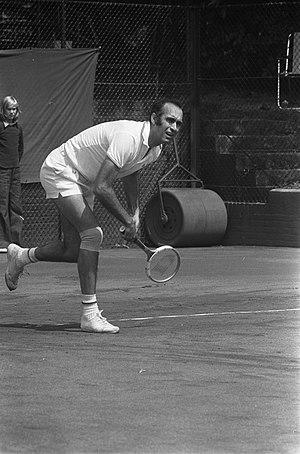
Andrés Gimeno Tolaguera, né le 3 août 1937 à Barcelone et mort le 9 octobre 2019 dans la même ville, est un joueur de tennis professionnel espagnol.
Cet article présente une liste de personnalités mortes au cours de l'année 2019.